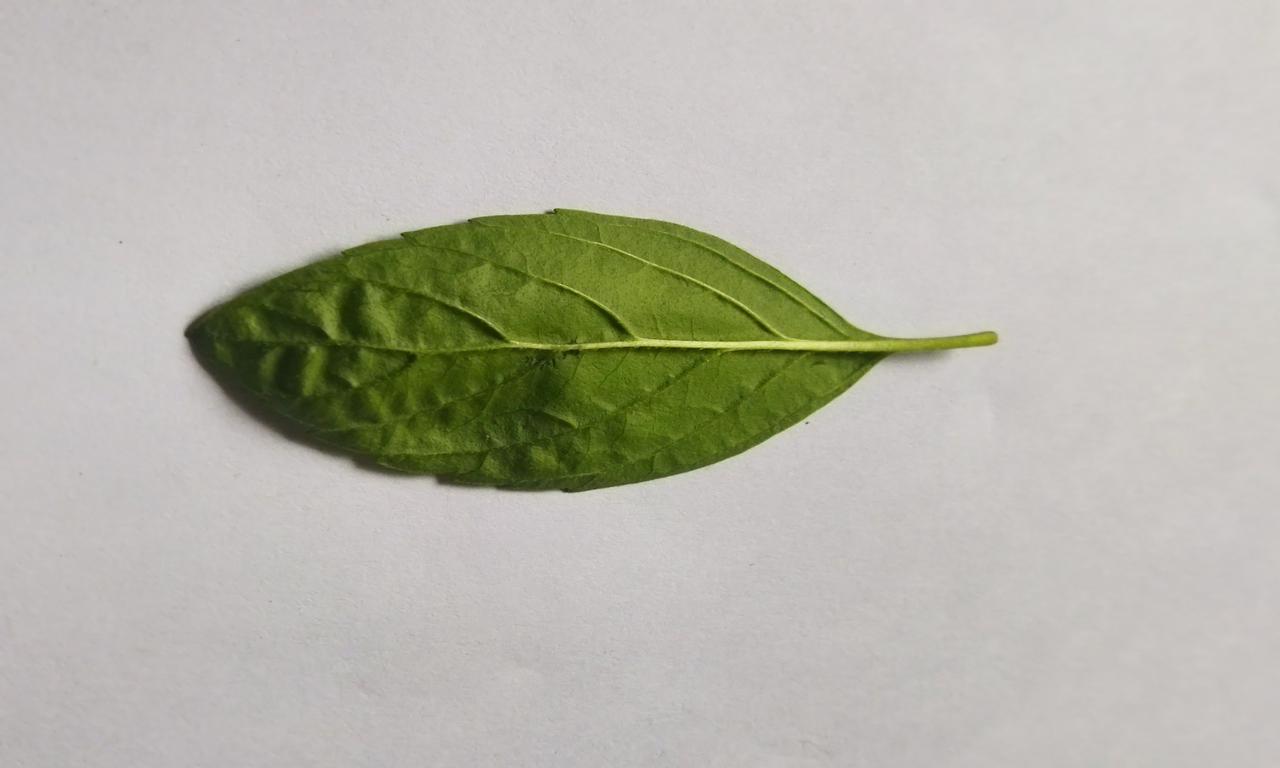
Label: Fresh